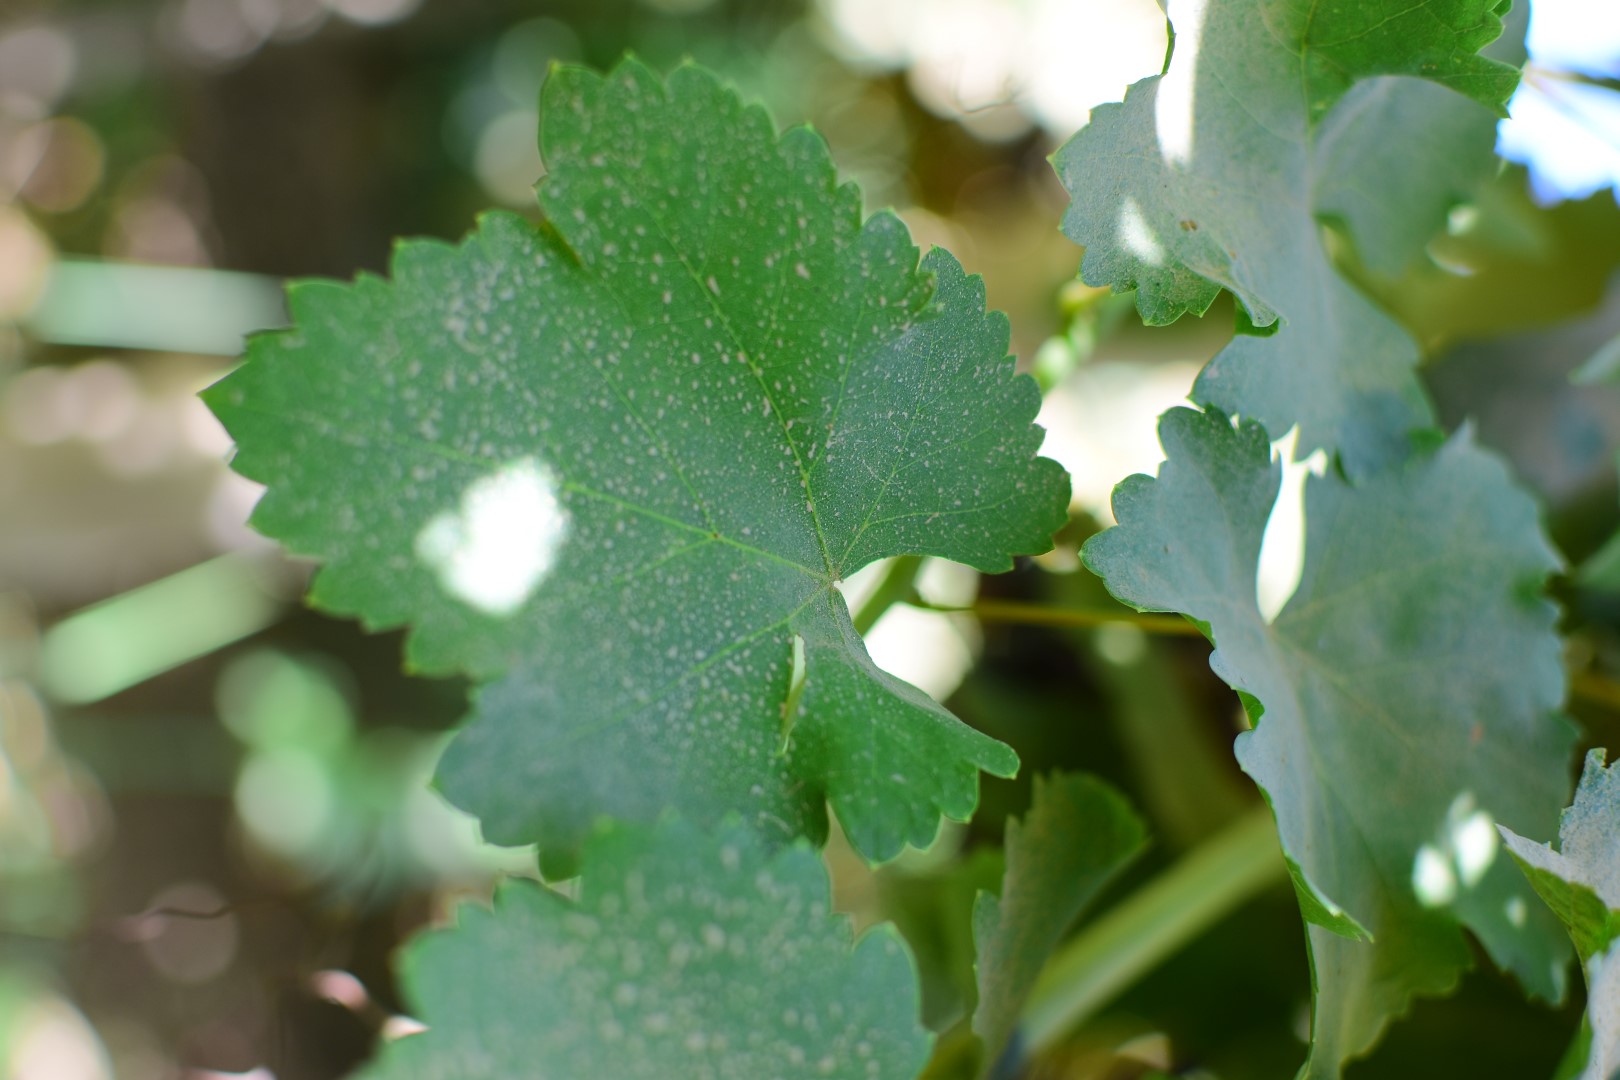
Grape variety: Frinsi